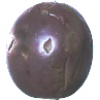
Label: Passion Fruit 1